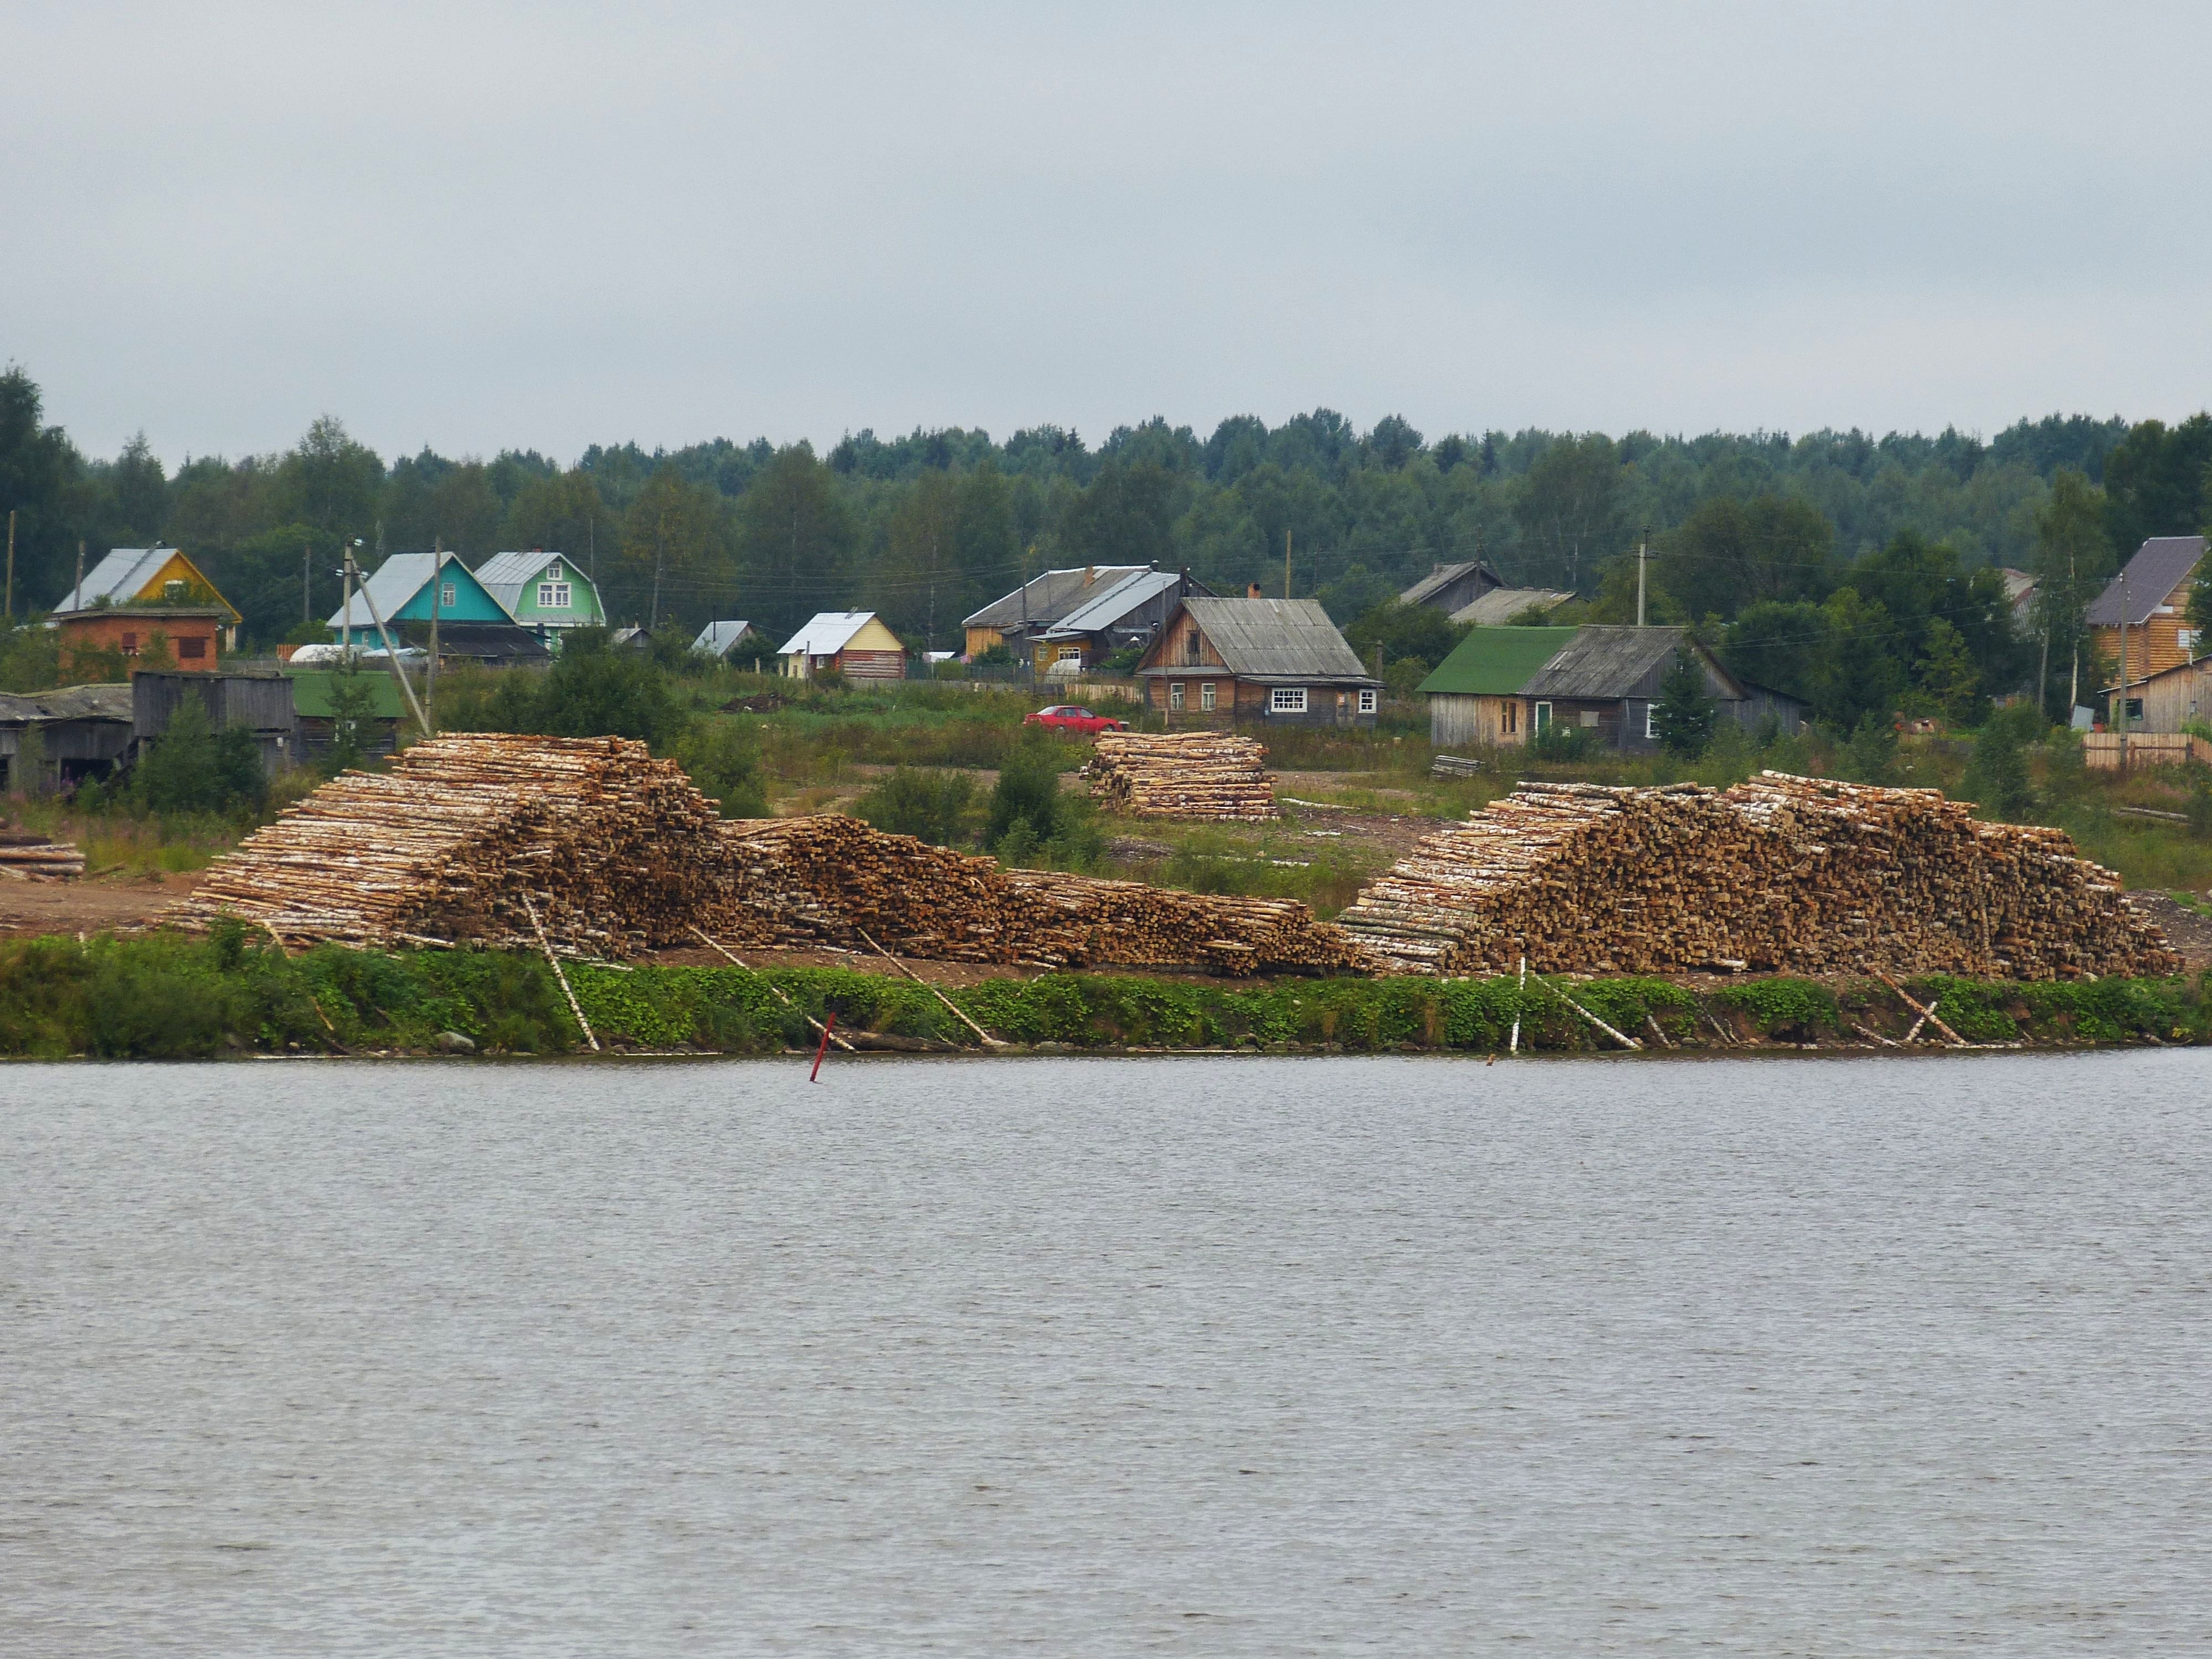
beach, sea, coast, forest, wood, shore, lake, river, village, log, cove, bay, island, reservoir, cruise, bank, boating, russia, historically, volga, coniferous forest, river cruise, golden ring